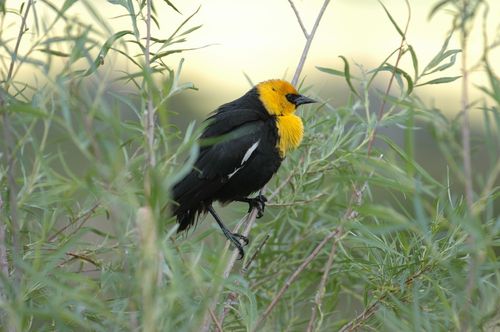
the bird has sharp and pointed beak, with yellow throat, crown and nape, and black beak, tarsus and feet.
a medium sized bird with black wings, and a bill that curves downwardsa black and yellow bird with a yellow crown and throat and a small black beak.
this bird is mostly black with a bright orange breast and crown.
this is a black bird with a yellow breast and head.
the bird has a black beak, a yellow crown and upper chest, and black wings.
a jet black bird with a bright yellow-orange color on its head and chest, its beat is short, sharp, and black.
this particular bird has a belly that is black with a yellow throat
this medium-sized bird has yellow neck and belly with black colored wings.
this bird has a black beck, yellow head and chest with body being black and black feet.
Species: Yellow Headed Blackbird